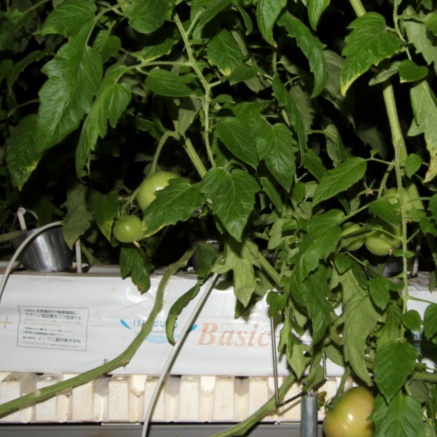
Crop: tomato